Walter J. Mahoney

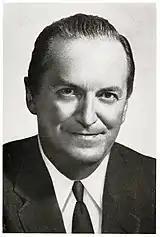

Walter J. Mahoney (March 10, 1908 in Buffalo, New York – March 1, 1982) was an American lawyer and politician.